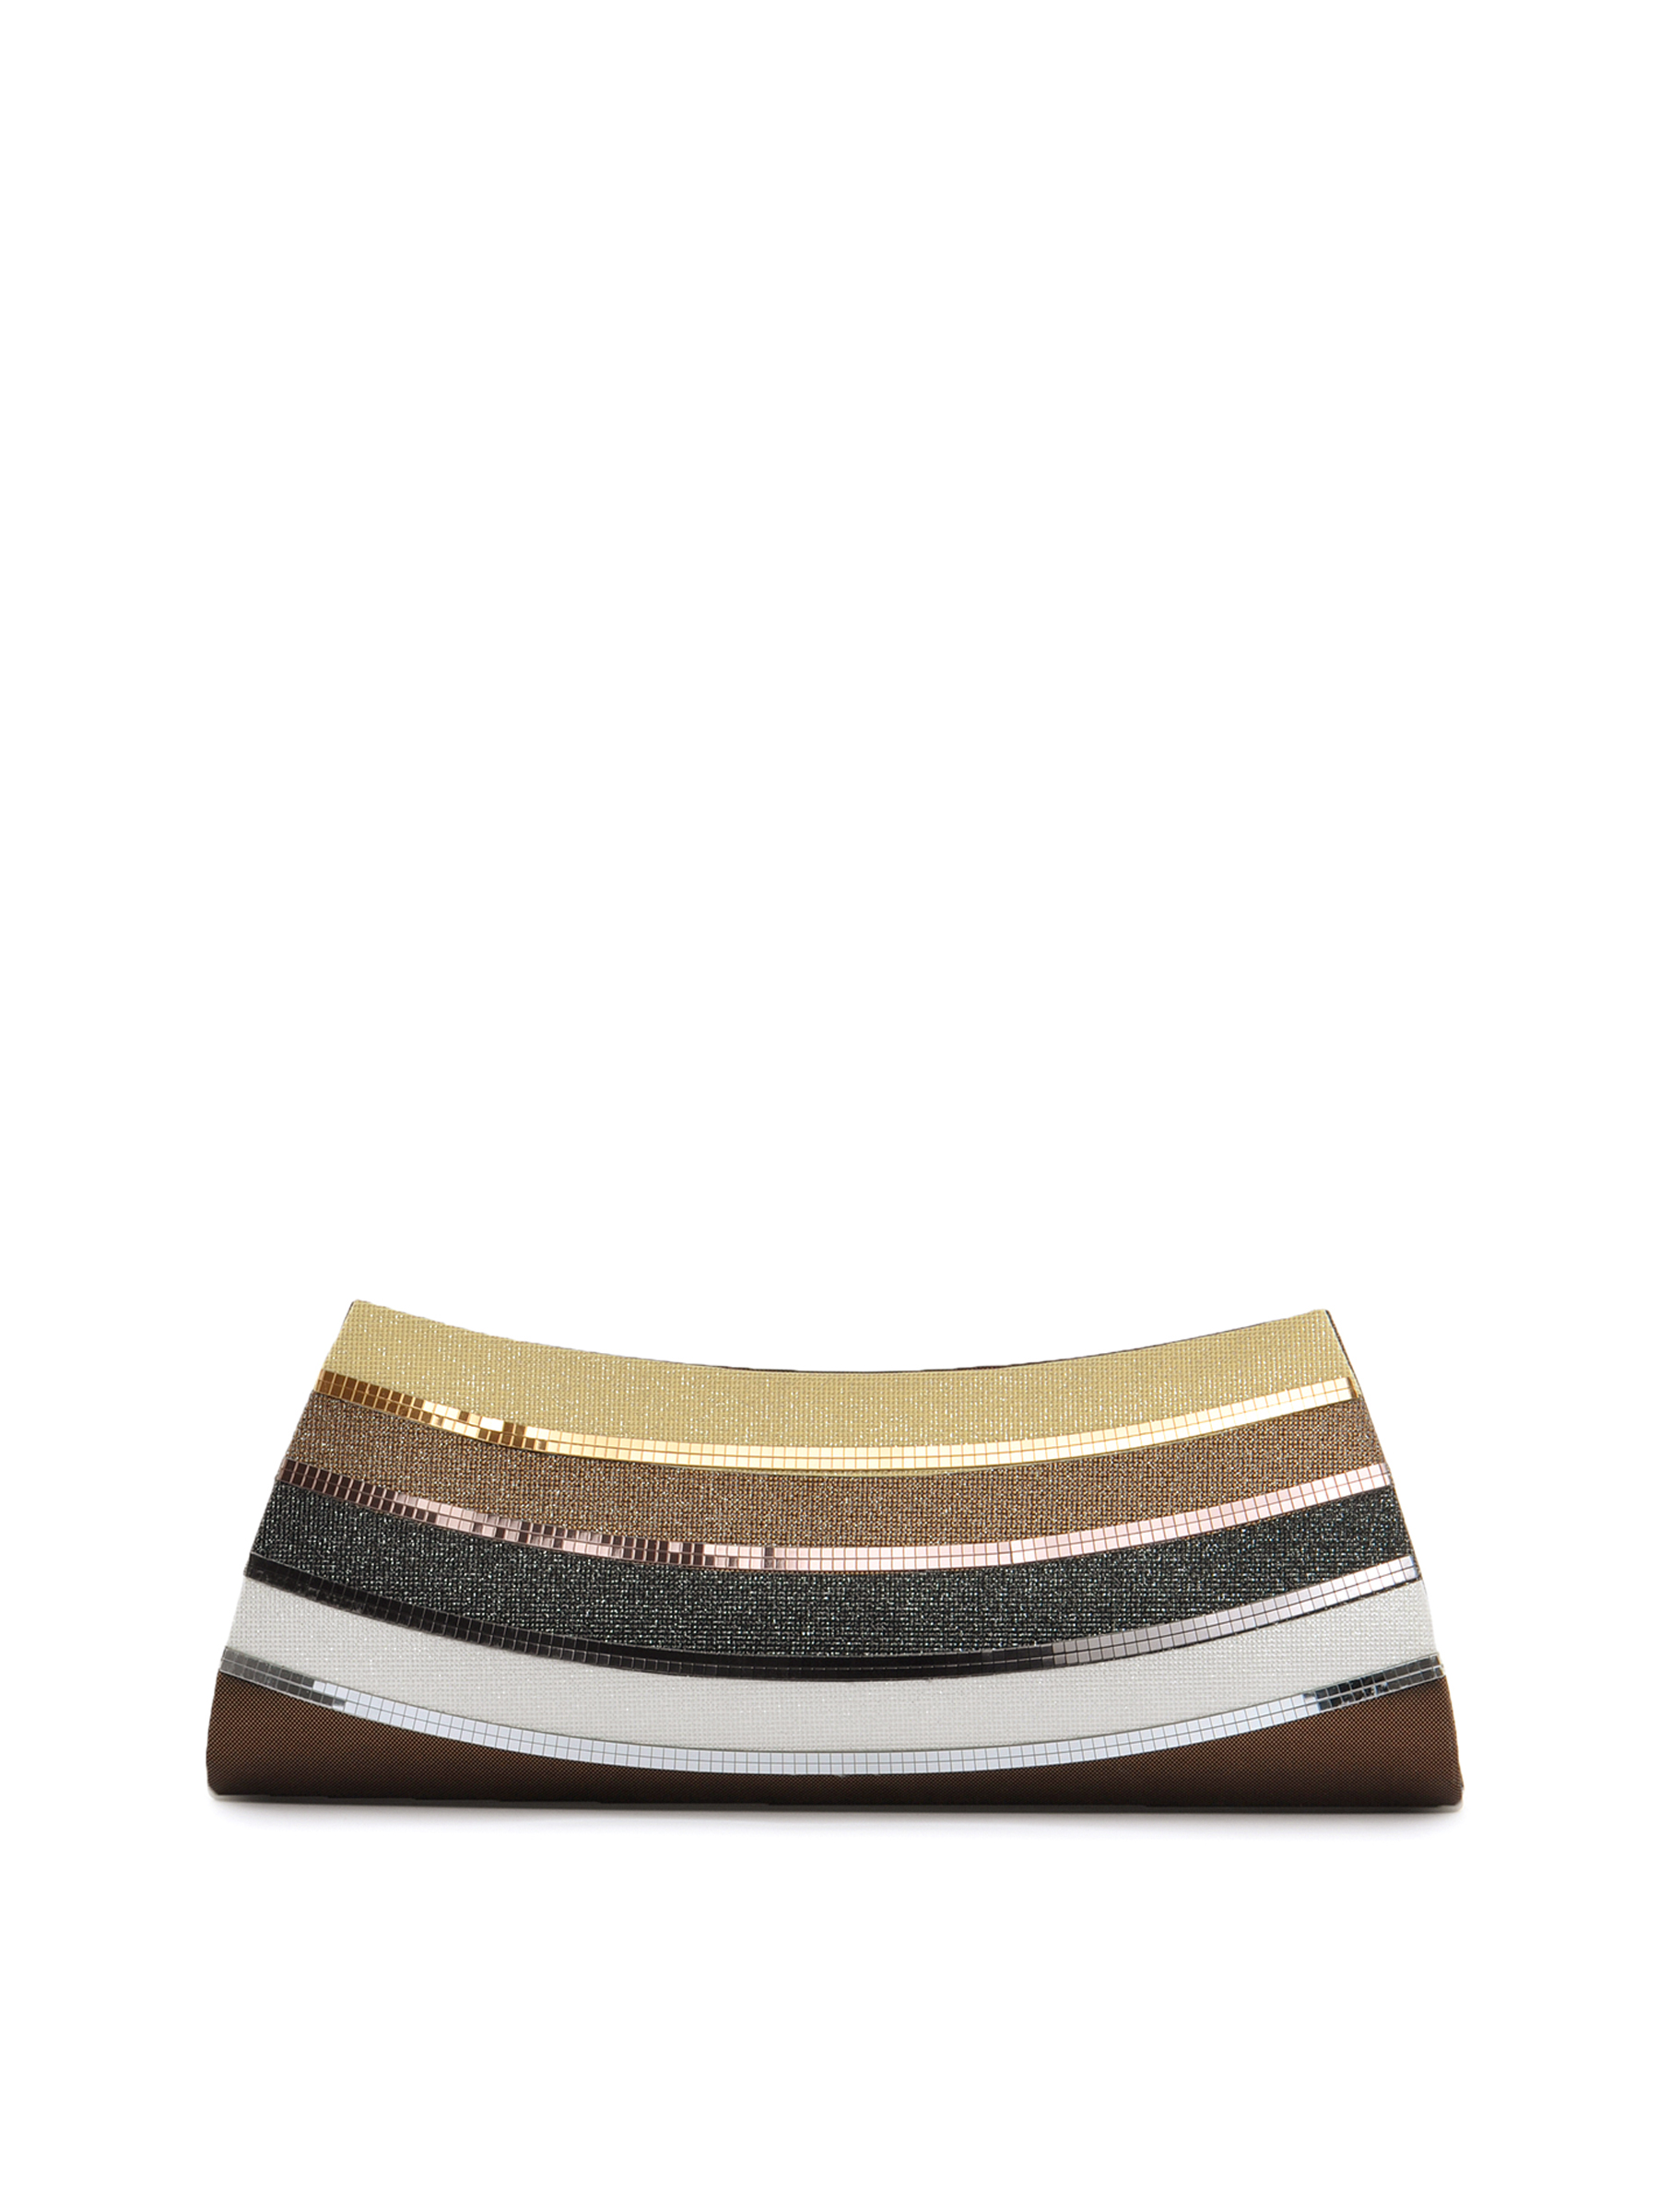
Spice Art Women Copper Leartherite Multi Clutch
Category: Accessories / Bags / Clutches
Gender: Women
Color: Copper
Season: Winter 2015
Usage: Casual